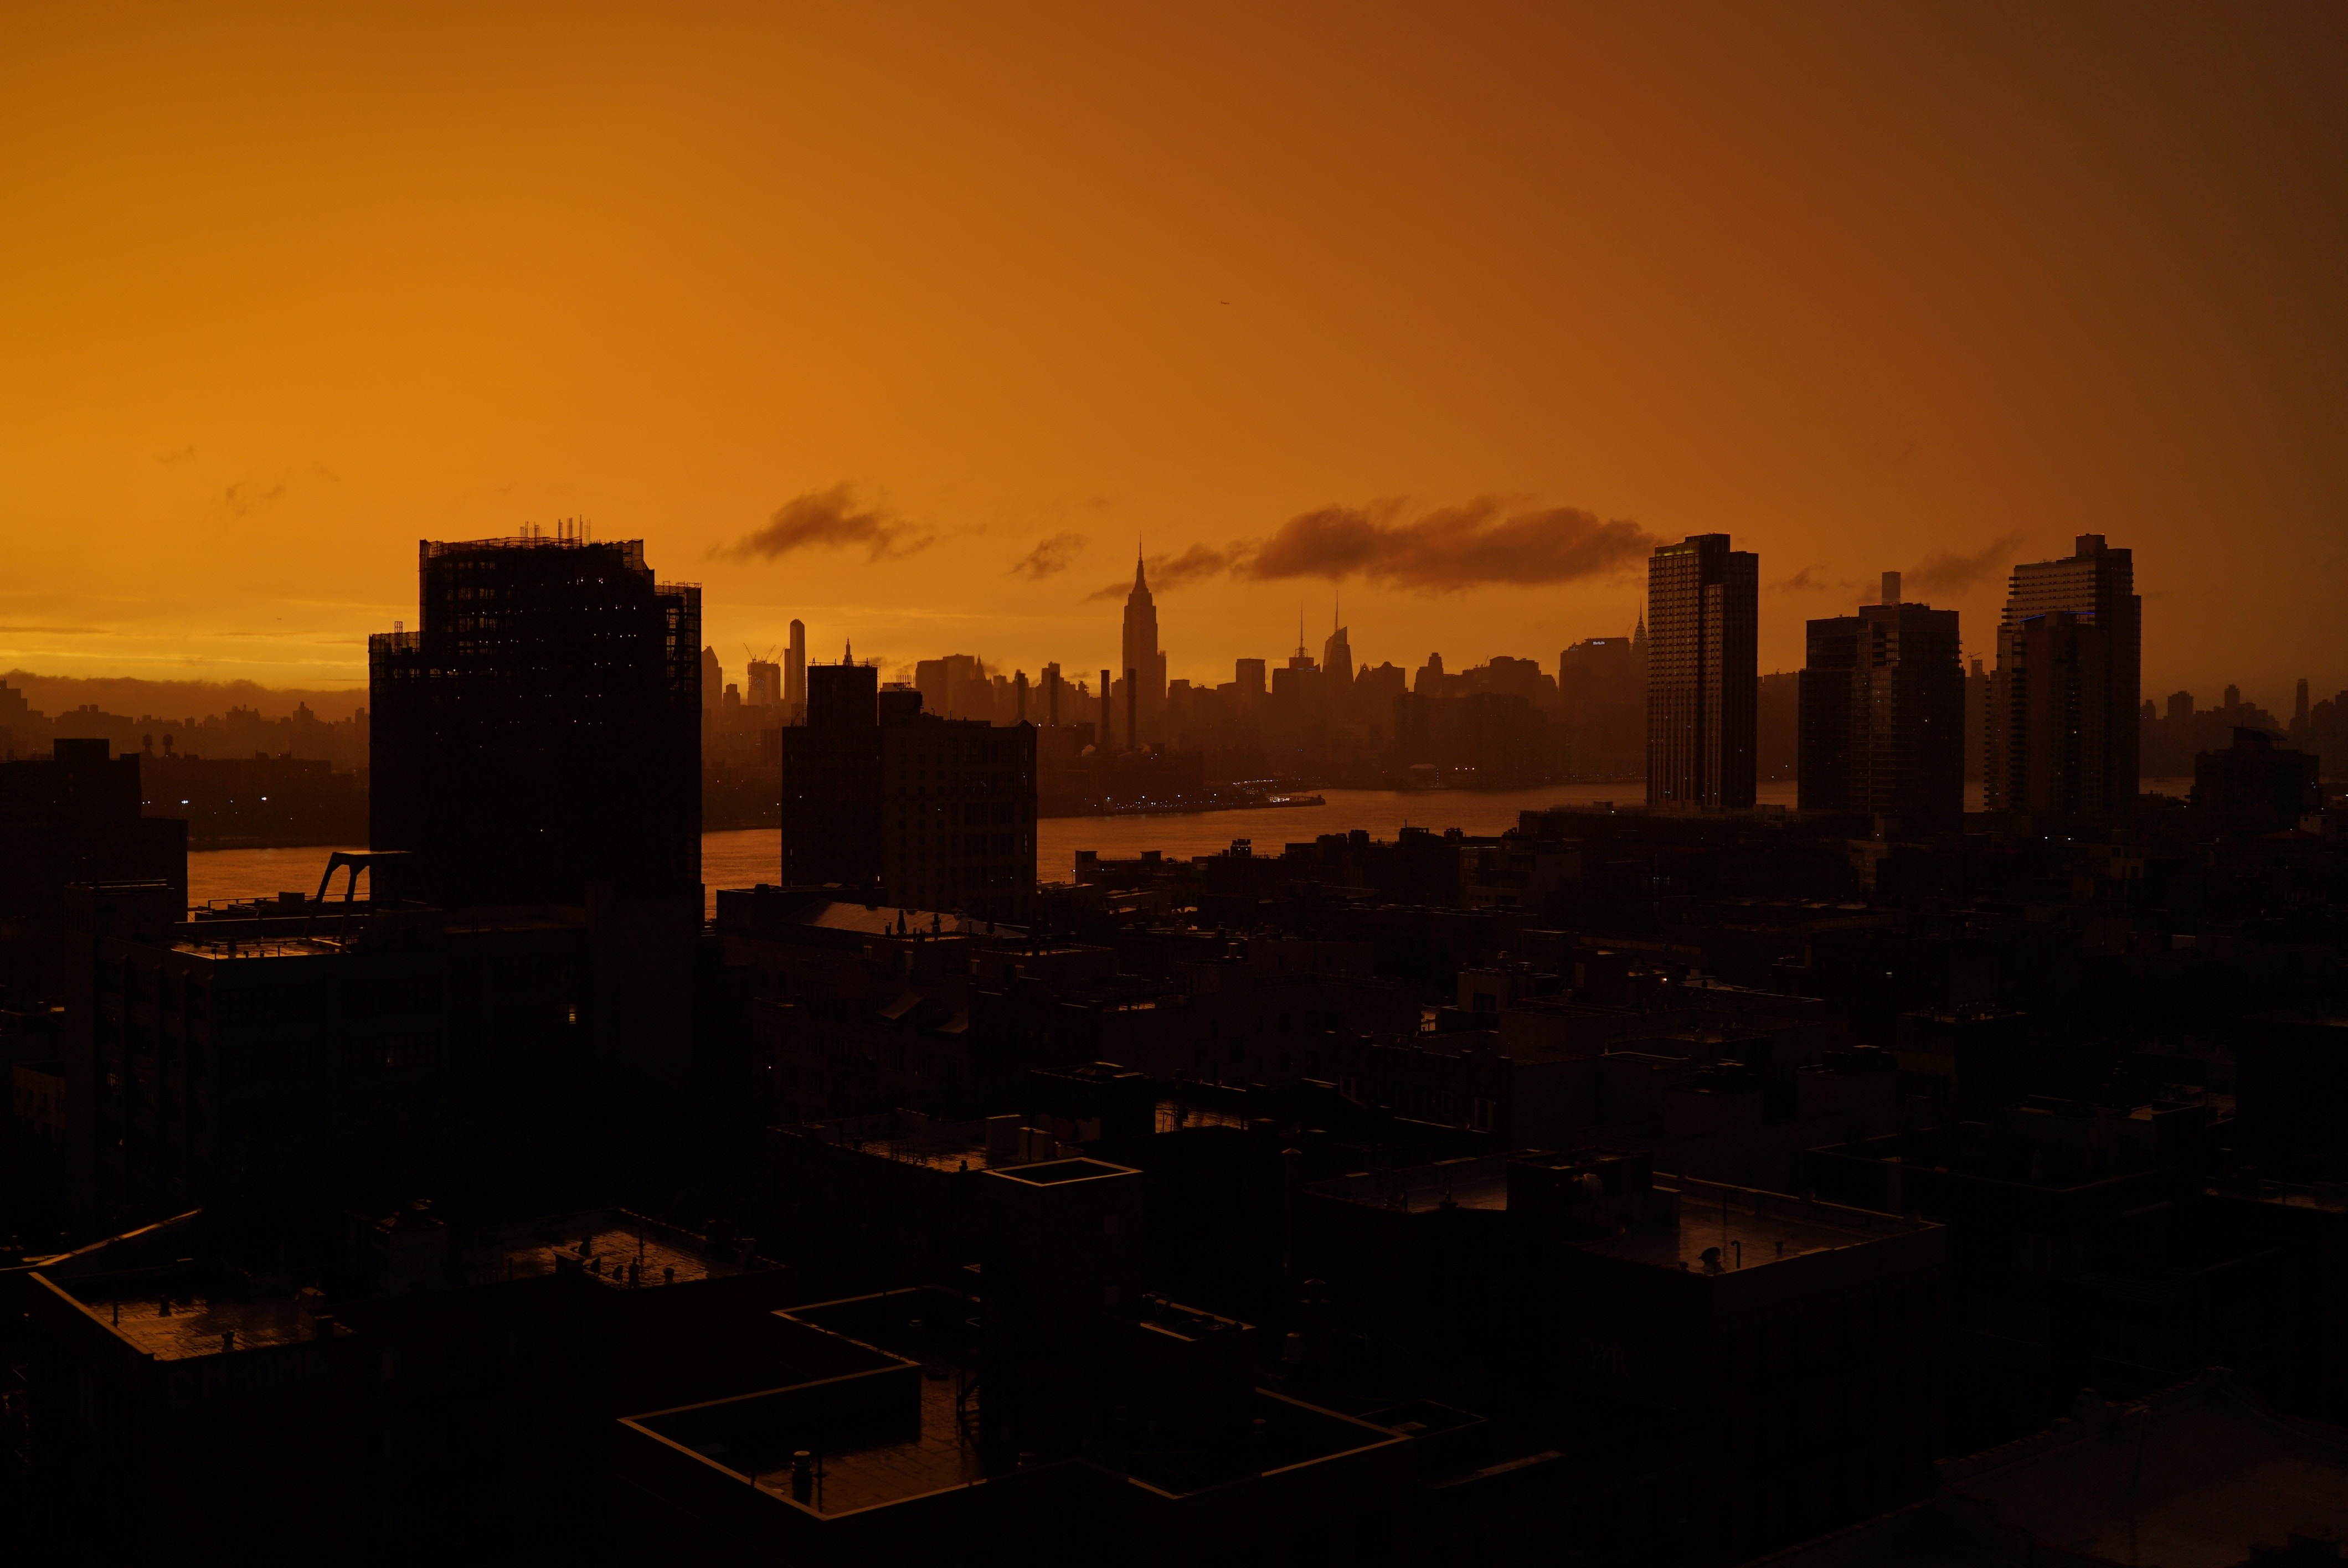
horizon, cloud, sky, sun, sunrise, sunset, skyline, night, morning, dawn, city, atmosphere, skyscraper, cityscape, downtown, dusk, evening, darkness, cool image, cool photo, metropolis, afterglow, urban area, metropolitan area, red sky at morning